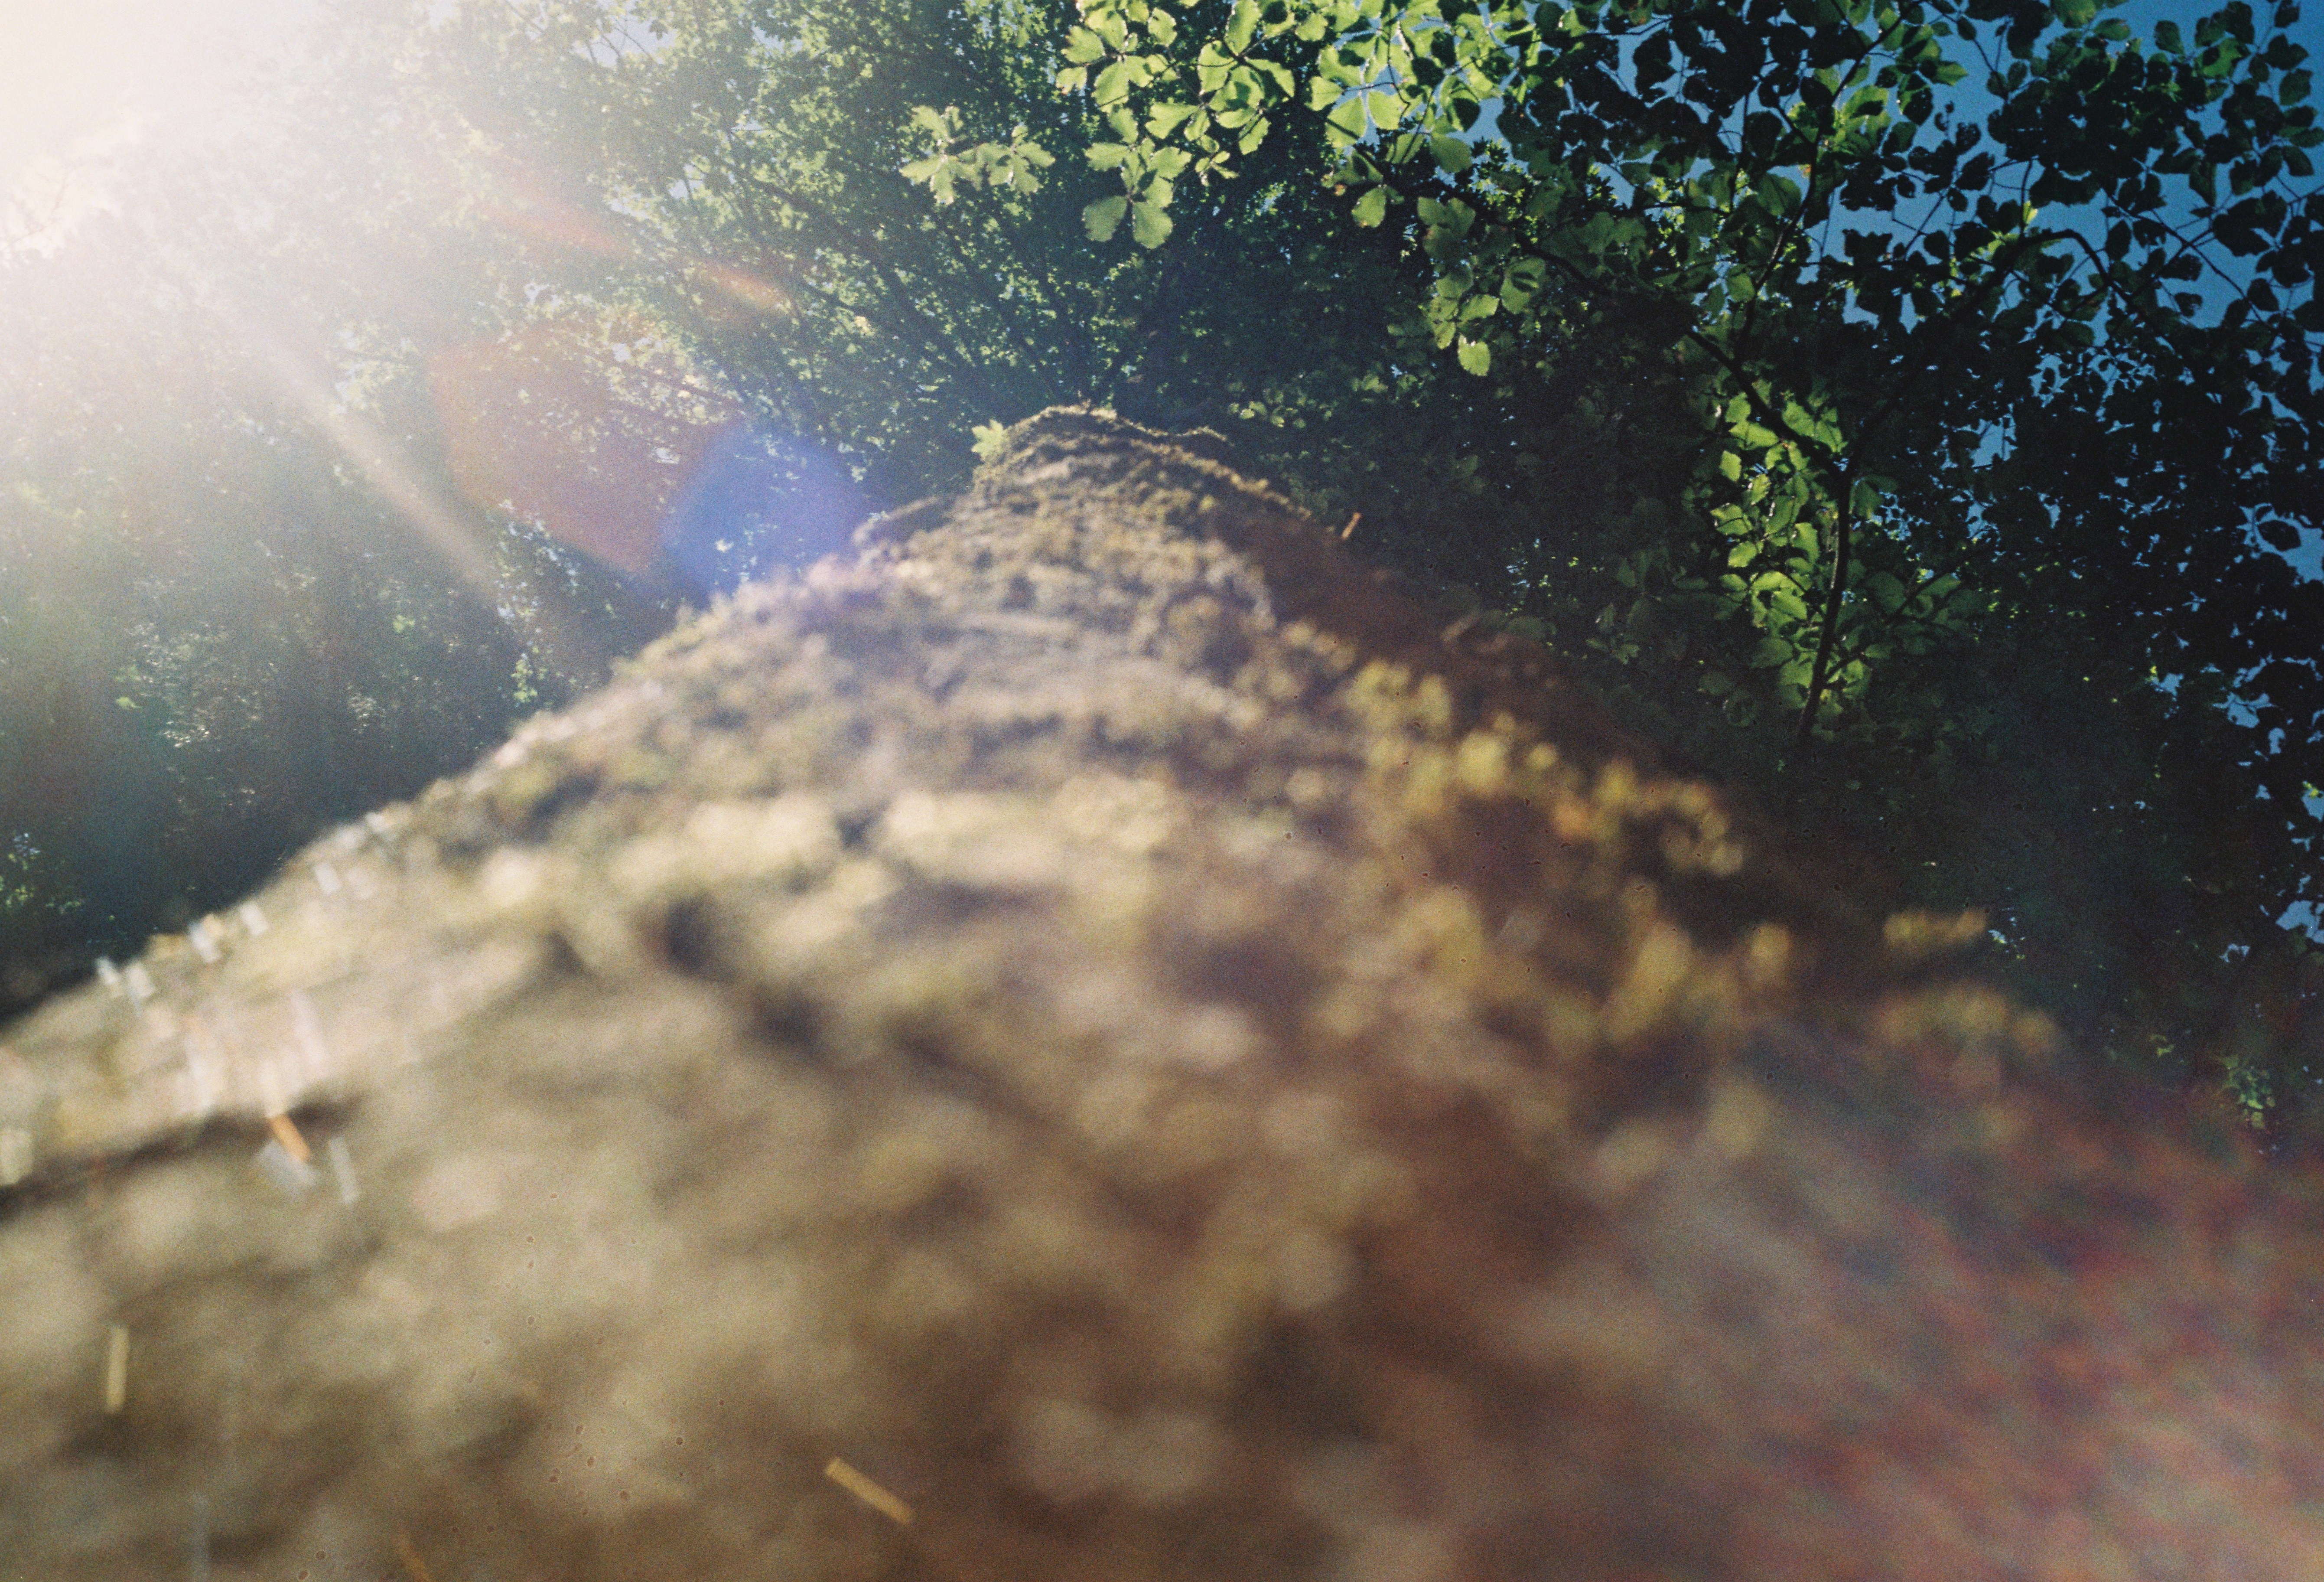
water, nature, light, sunlight, morning, leaf, underwater, reflection, macro photography, atmosphere of earth